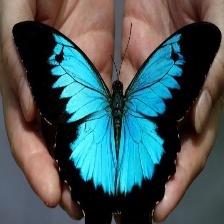
Species: ULYSES